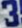
Number: 3